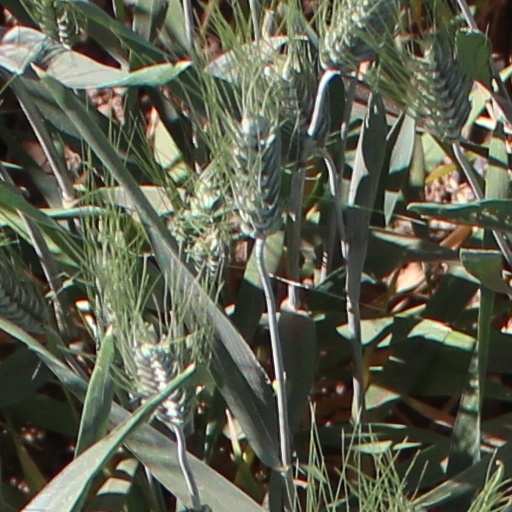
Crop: wheat